Extracranial germ cell tumor

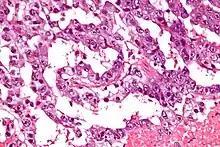
A mixed germ cell tumor

An extracranial germ cell tumor (EGCT) occurs in the abnormal growth of germ cells in the gonads (testes or ovaries) and the areas other than the brain via tissue, lymphatic system, or circulatory system. The tumor can be benign or malignant (cancerous) by its growth rate. According to the National Cancer Institute and St. Jude Children's Research Hospital, the chance of children who are under 15 years old having EGCTs is 3%, in comparison to adolescents, a possibility of 14% with aged 15 to 19 can have EGCTs. There is no obvious cut point in between children and adolescents. However, common cut points in researches are 11 years old and 15 years old.